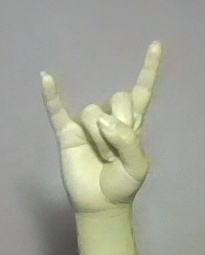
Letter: la